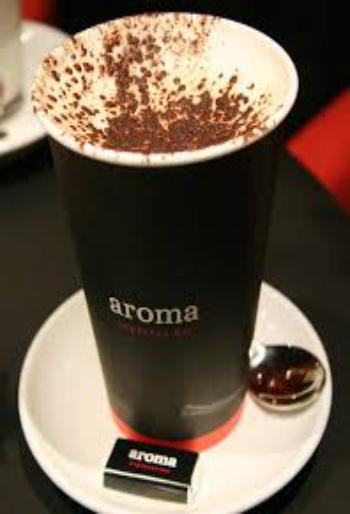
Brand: Aroma Espresso Bar
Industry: Food